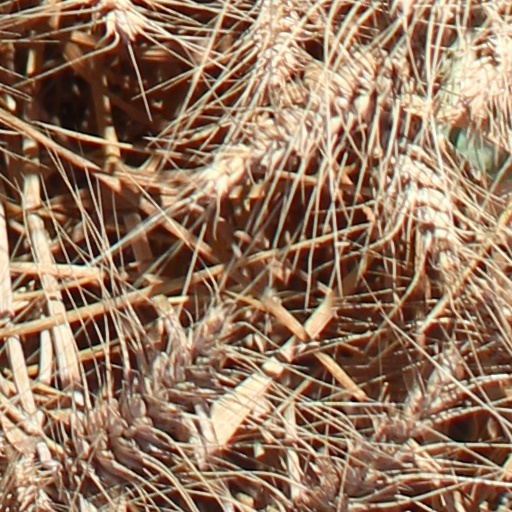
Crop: wheat